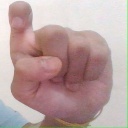
अक्षर: इ